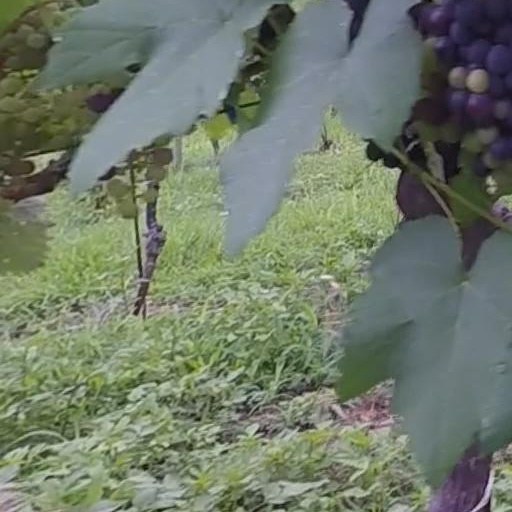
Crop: grape